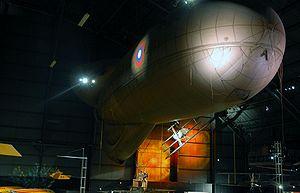
Le Caquot est un ballon captif d'observation français de la Première Guerre mondiale. Il est utilisé à terre pour l'observation du champ de bataille et le réglage de l'artillerie, et dans la marine pour la protection des convois et des navires contre les U-Boot ainsi que pour le réglage de tir. Certains sont aussi utilisés pour créer des barrages aériens contre les bombardiers.